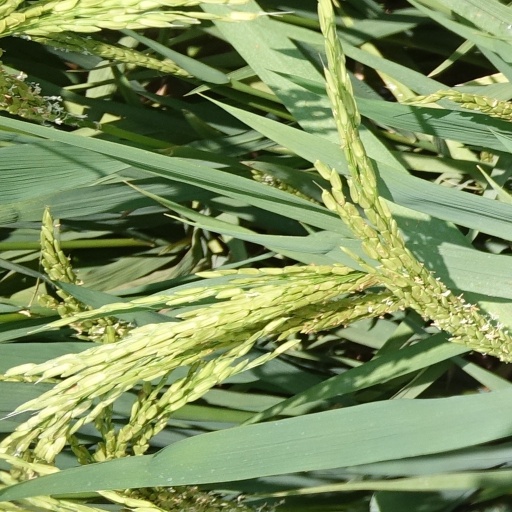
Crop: rice